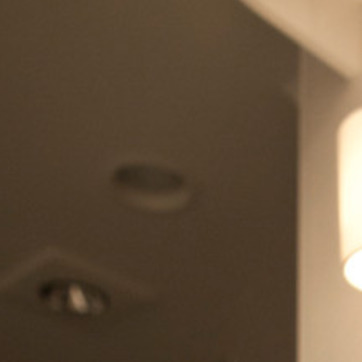
Material: mirror